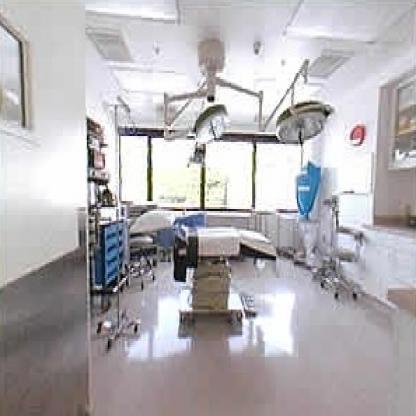
Scene: Indoor